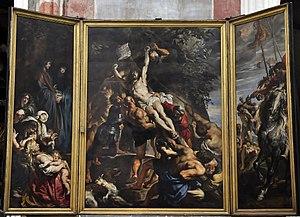
L'Érection de la croix est un triptyque peint par l'artiste flamand Pierre Paul Rubens vers 1610-1611. Rubens a réalisé cette œuvre après avoir quitté l'Italie pour revenir en Flandre.